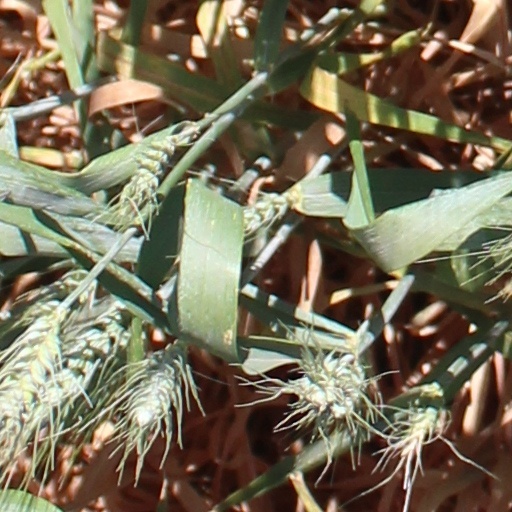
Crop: wheat